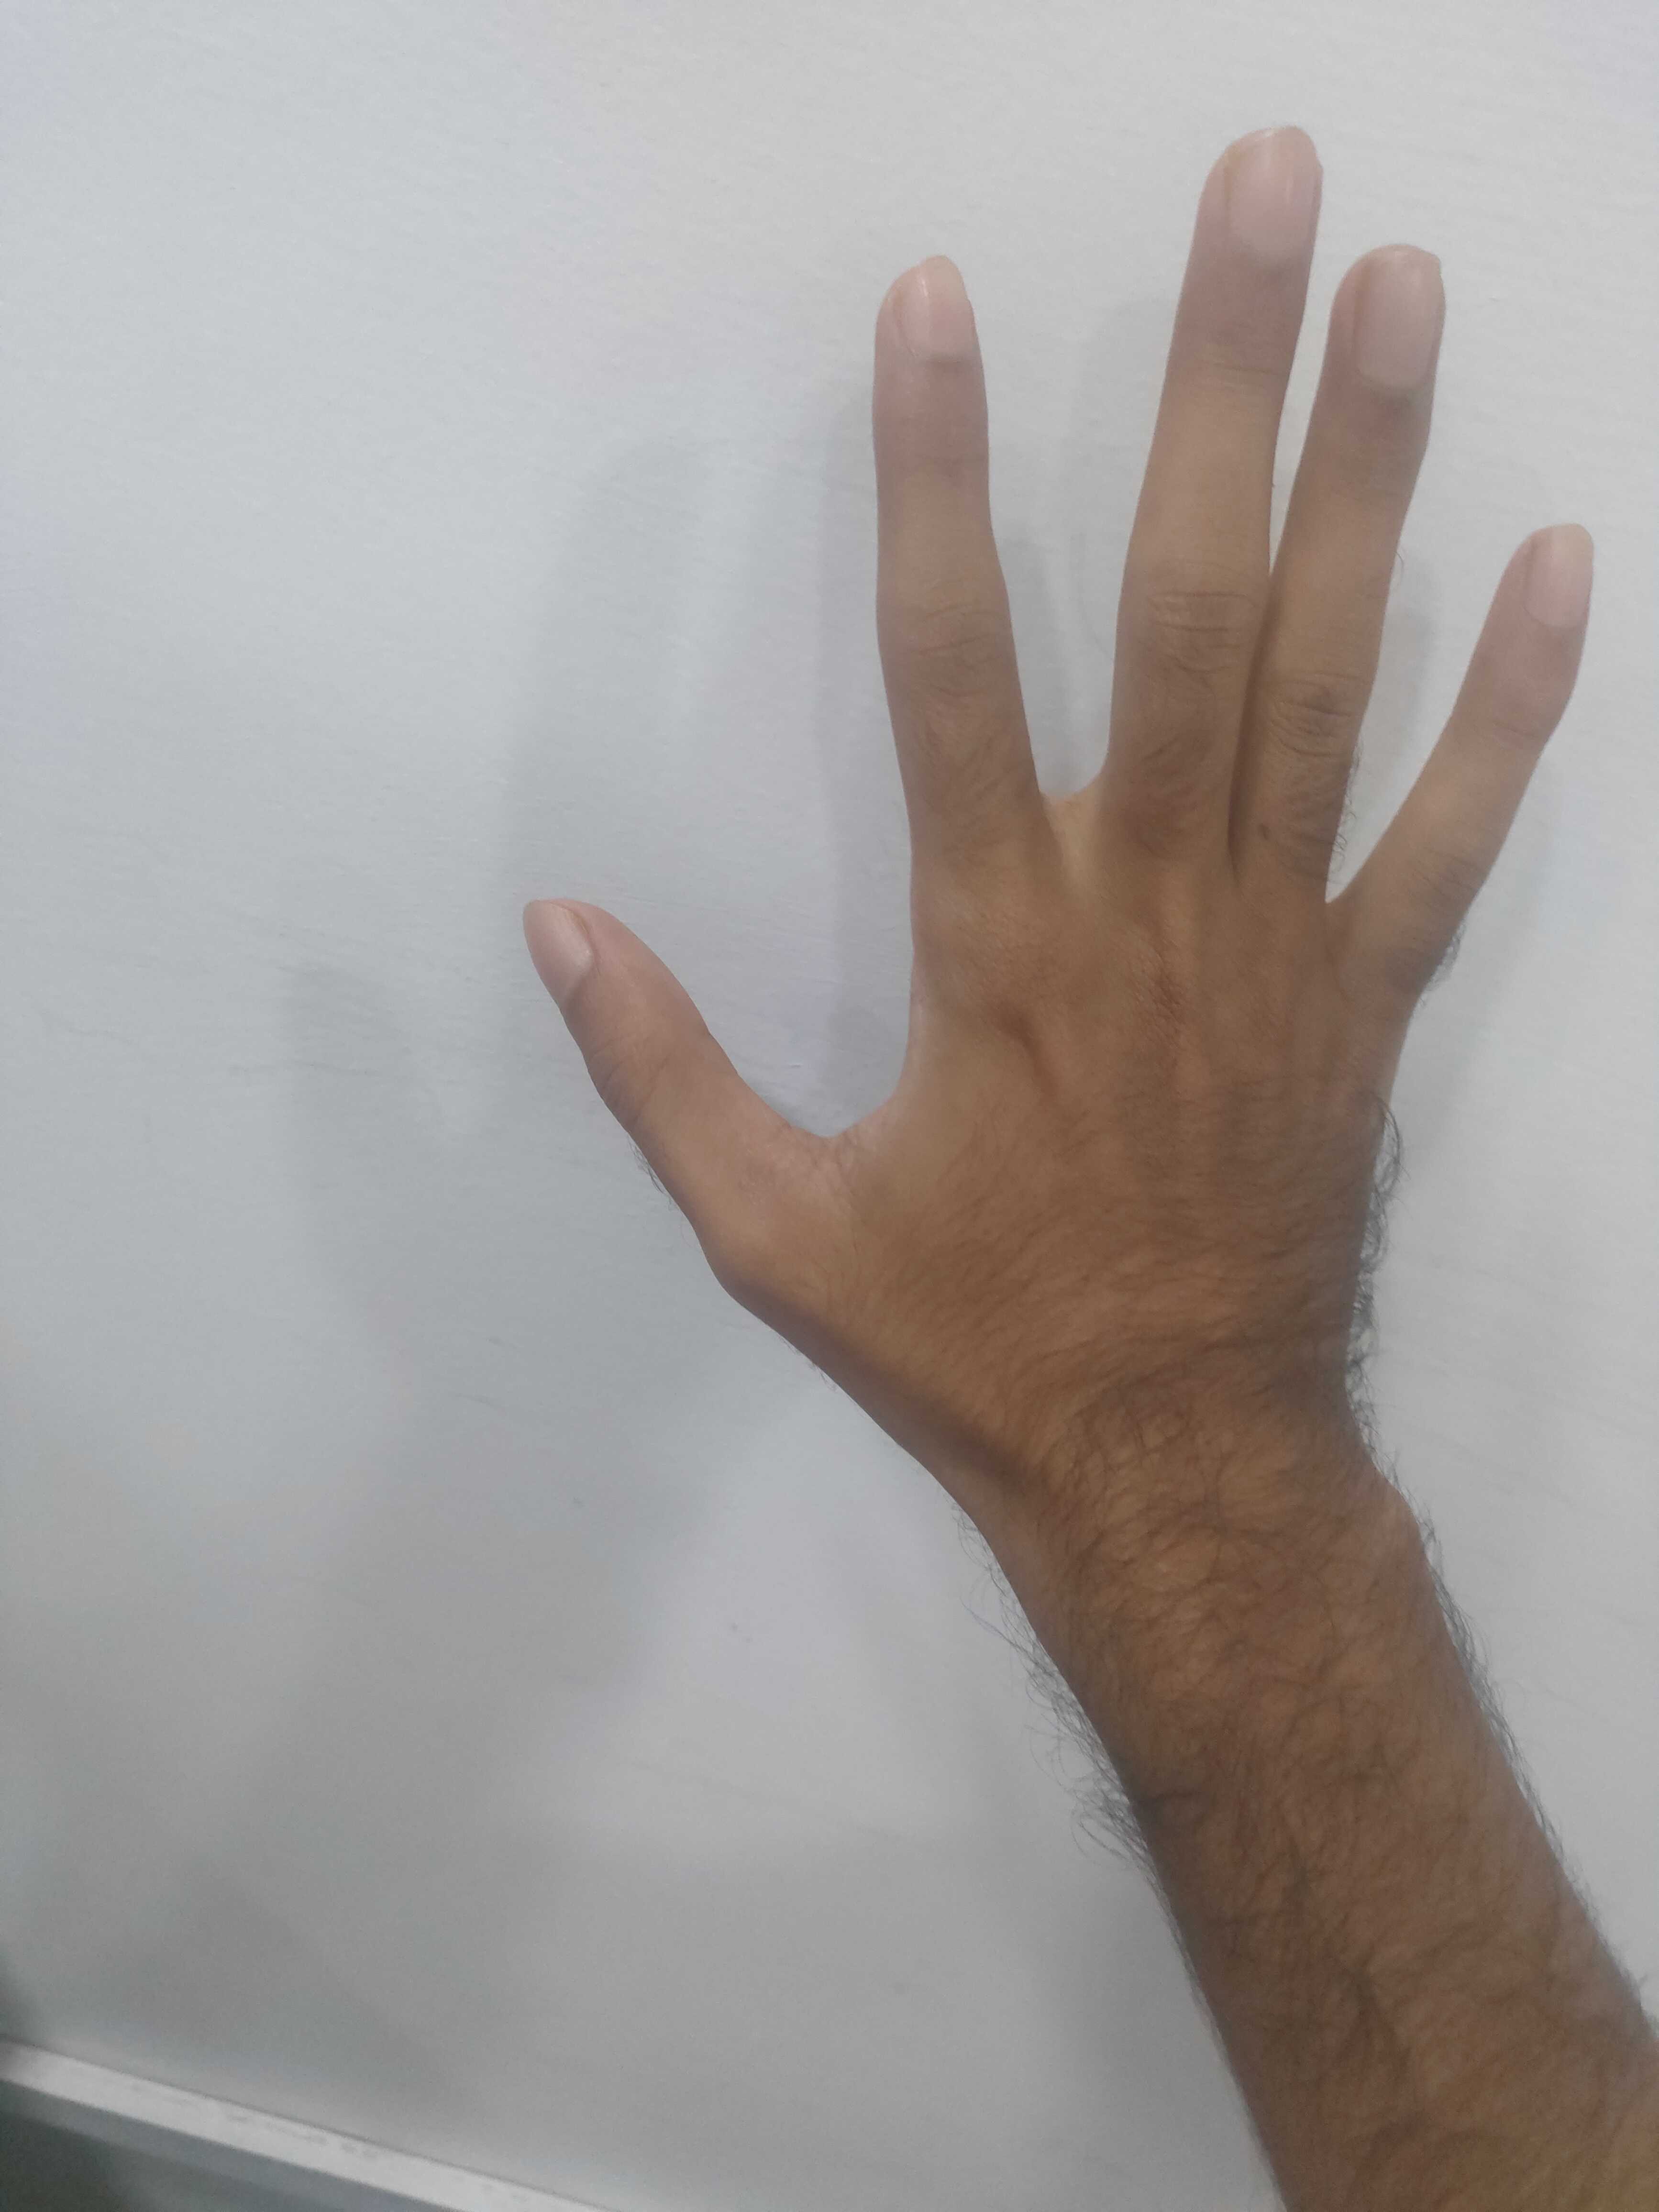
Label: paper